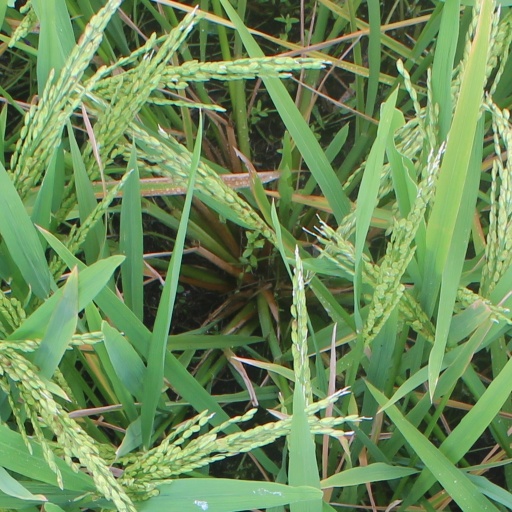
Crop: rice